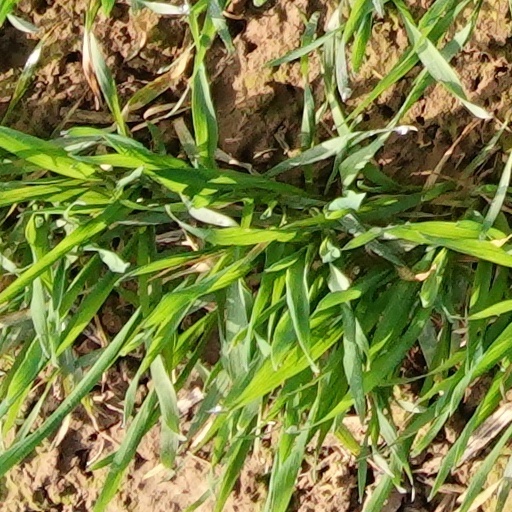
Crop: wheat